Sabah Foundation

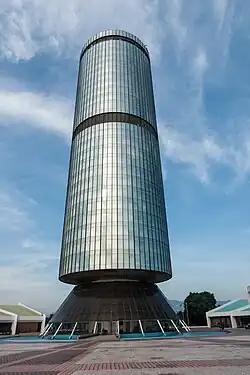
Tun Mustapha Tower, Sabah Foundation headquarters, which was opened in 1977

The Kota Kinabalu-based think-tank was allowed to be established by 1966 Sabah State Legislative Assembly Enactment No. 8. The foundation was created in 1966 by Tun Mustapha Harun to create educational opportunities for the country's Malaysian people. Four years later its scope was expanded to include economic and social advancement. It also coordinates distribution of resources in the event of a natural disaster to those in need. It was Tun Mustapa Harun's further goal "to promote Malayisation consciousness amongst the people of Sabah."